Princess Victoria Melita of Saxe-Coburg and Gotha

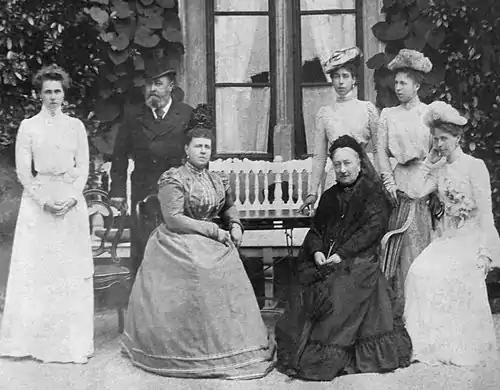
The Duke of Saxe-Coburg and Gotha with his family: (from left to right) Princess Beatrice, the Duke, the Duchess, the Dowager Duchess, Princess Victoria, Princess Alexandra and Princess Marie at Rosenau

As a son of Queen Victoria's deceased husband, Prince Albert of Saxe-Coburg and Gotha, Victoria Melita's father was in the line of succession to Saxe-Coburg and Gotha, the sovereign German duchy ruled by Albert's elder brother, Ernest II, until his death in 1893. Prince Alfred became heir presumptive to the duchy when his older brother, the Prince of Wales (later Edward VII), relinquished his Saxon succession rights in favour of his younger brothers. Alfred and his family therefore moved to Coburg in 1889. Their mother immediately began attempting to "Germanise" her daughters by installing a new governess, buying them plain clothing, and having them confirmed in the German Lutheran church, even though they had previously been raised as Anglicans. The children rebelled and some of the new restrictions were eased.